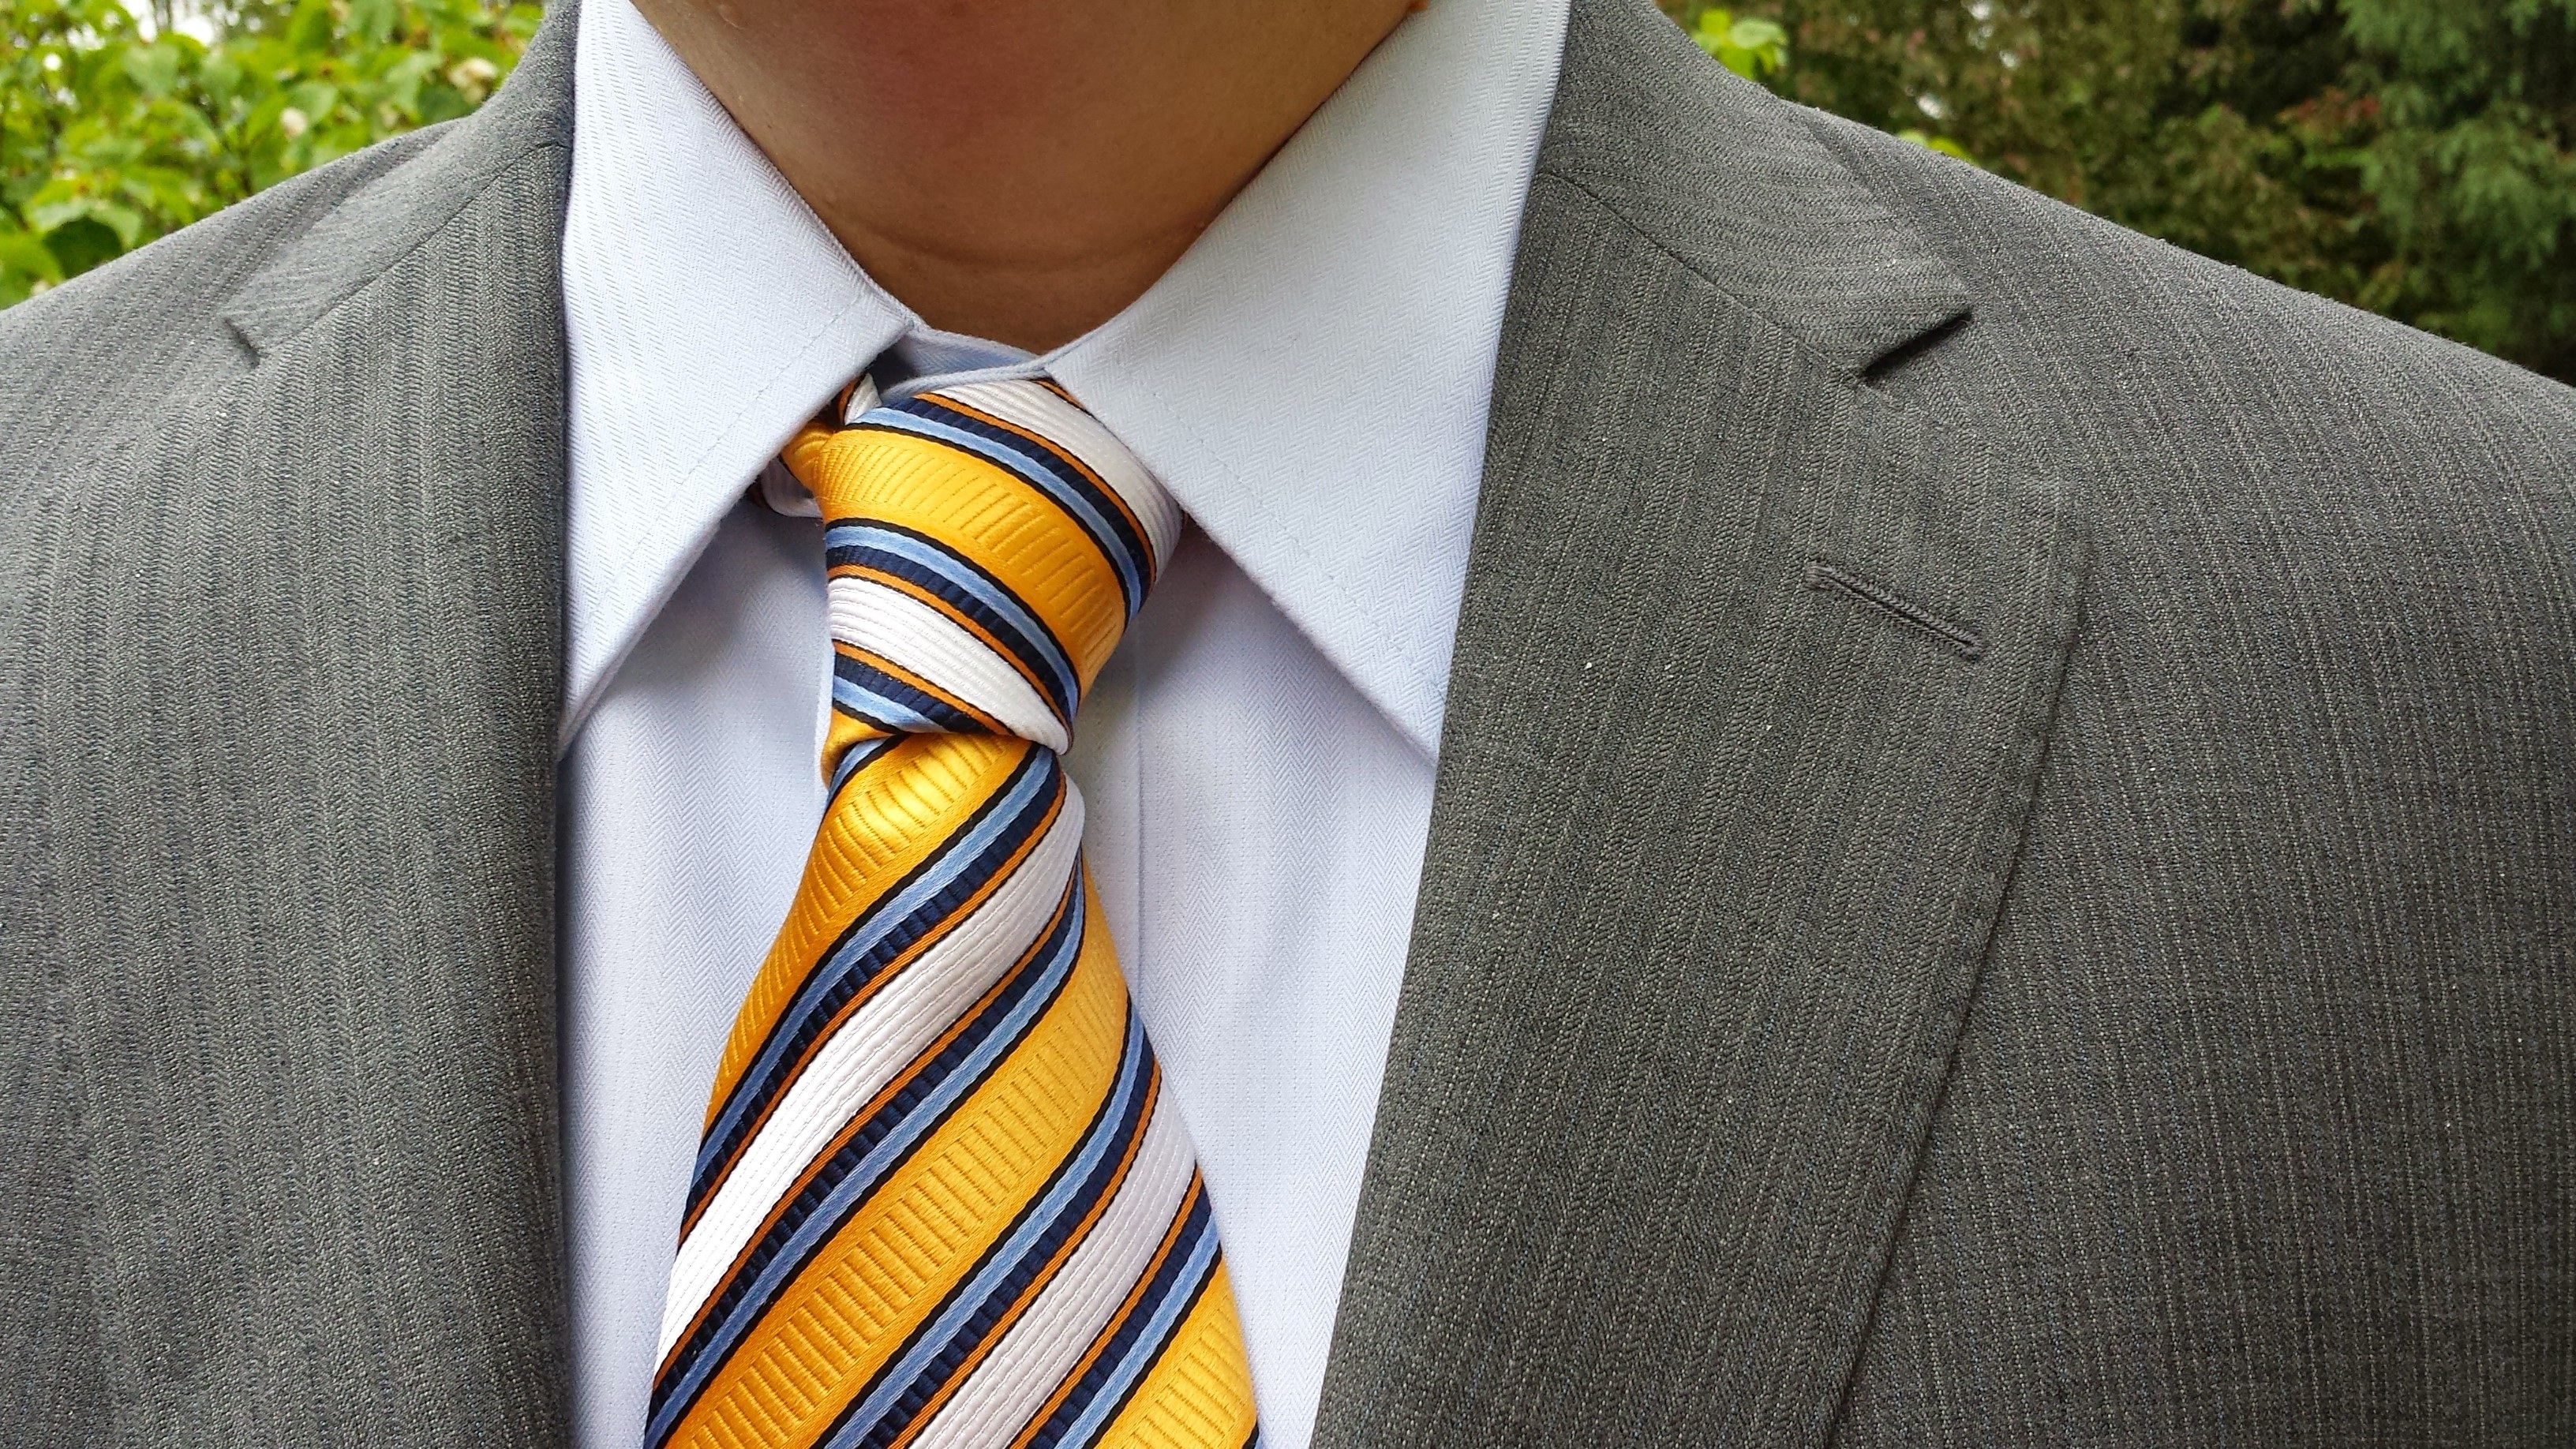
pattern, tie, clothing, yellow, collar, design, suite, business man, necktie, formal wear, fashion accessory